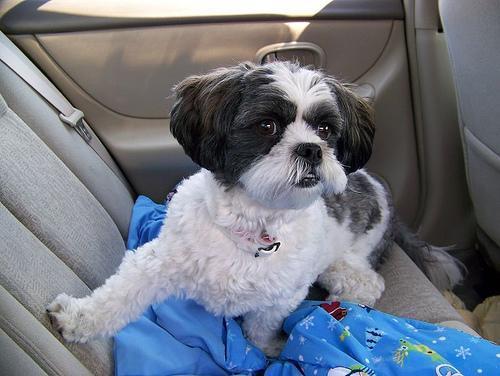
Shih-Tzu